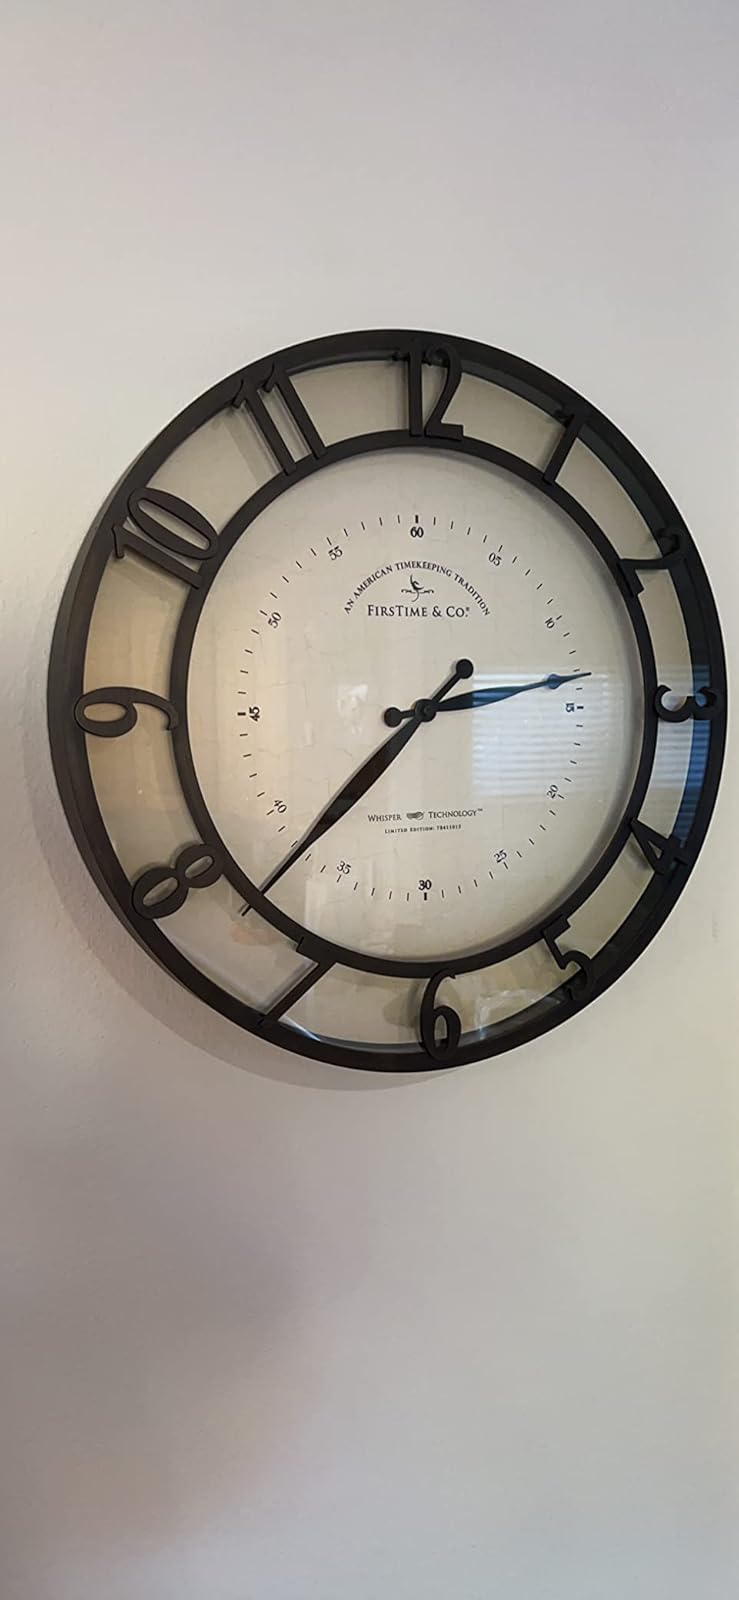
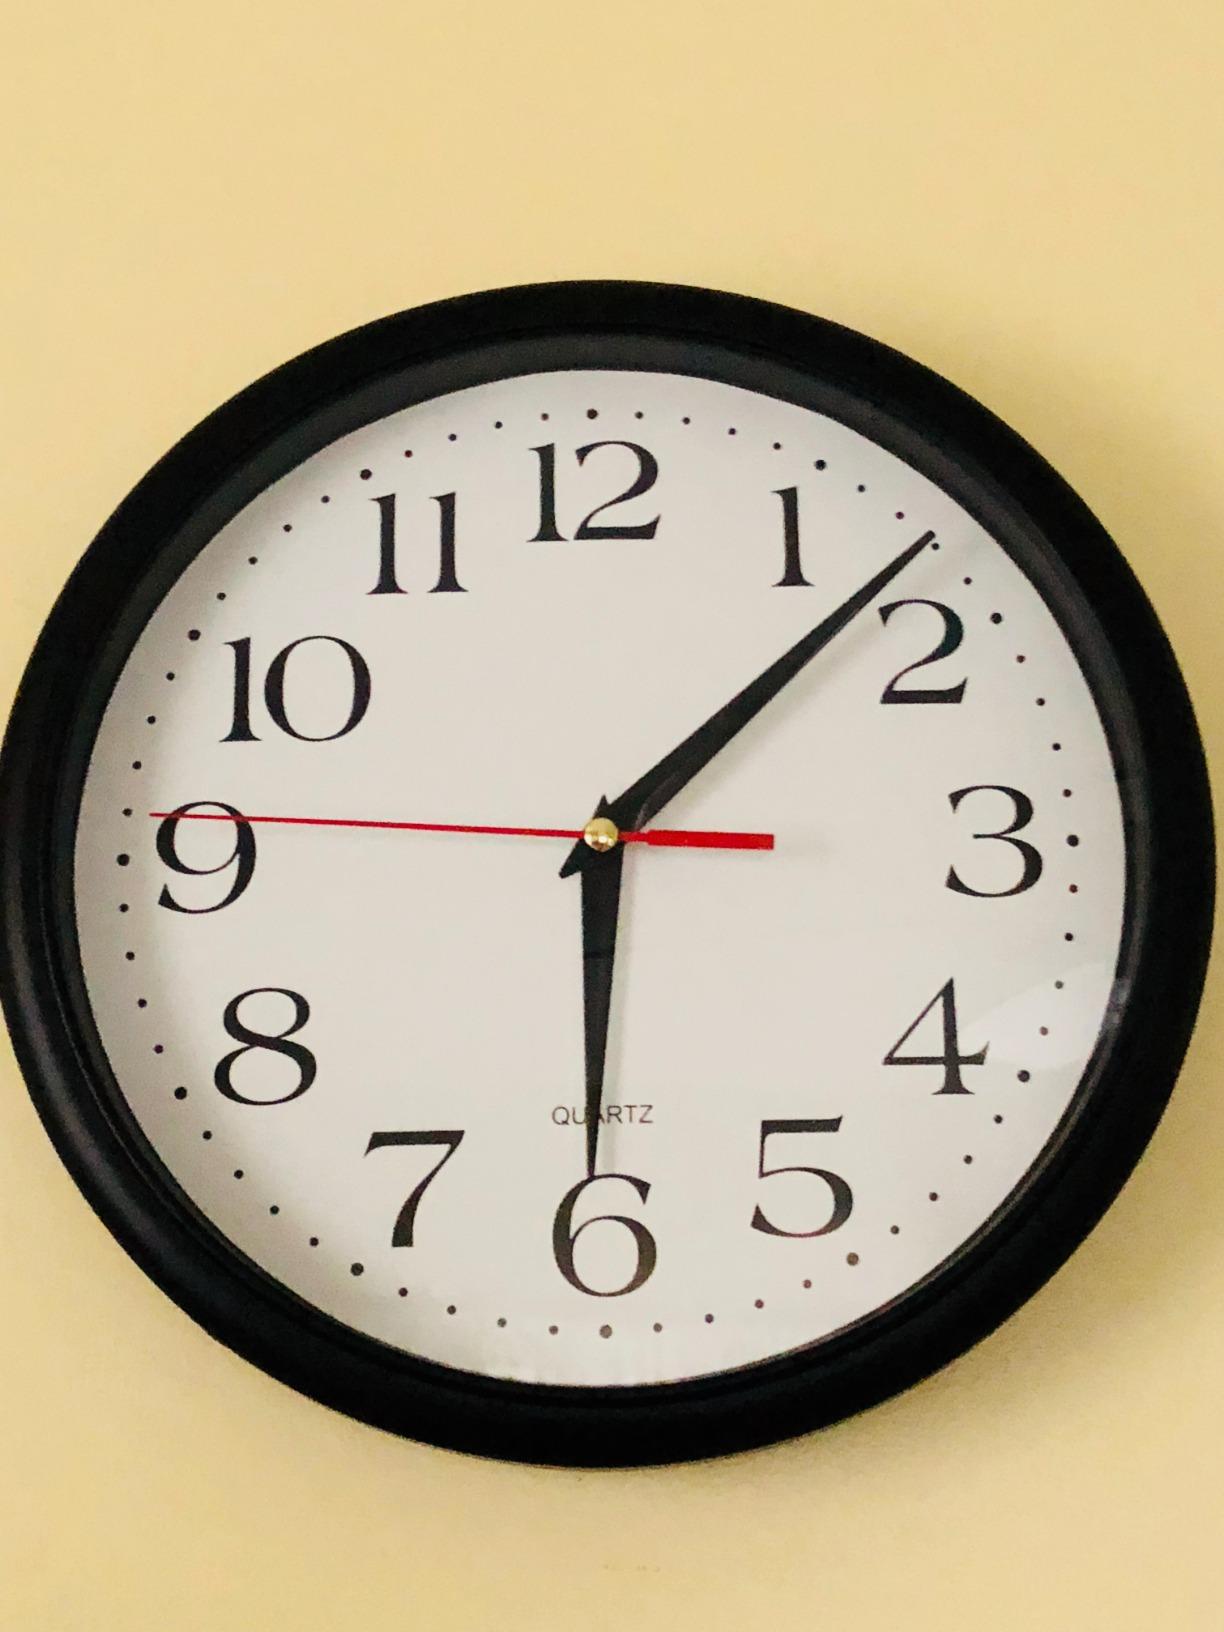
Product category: clock
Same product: no